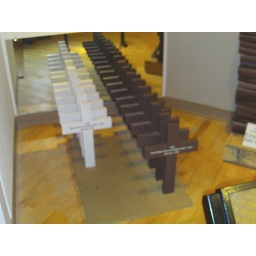
infant mortality rate in white babies vs. black babies